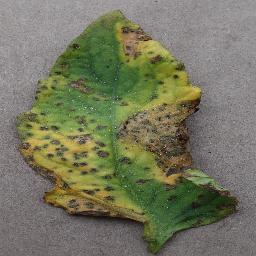
Label: Tomato___Bacterial_spot